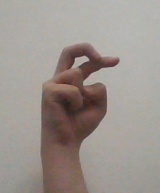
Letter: zay